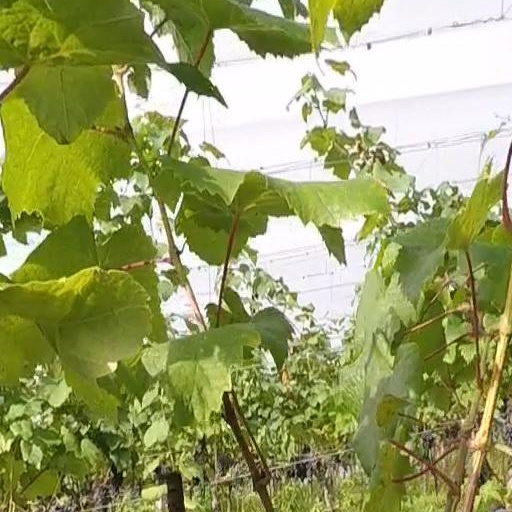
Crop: grape